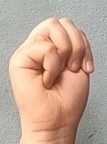
ASL sign: M